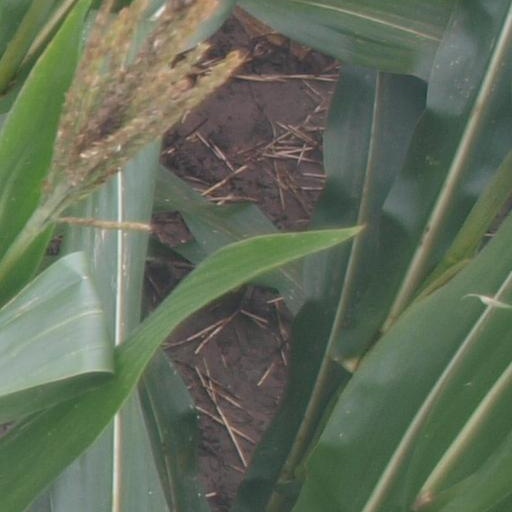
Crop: maize; corn